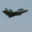
Label: airplane